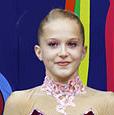
Age: 15